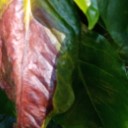
Label: Phoma